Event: Nepal Earthquake
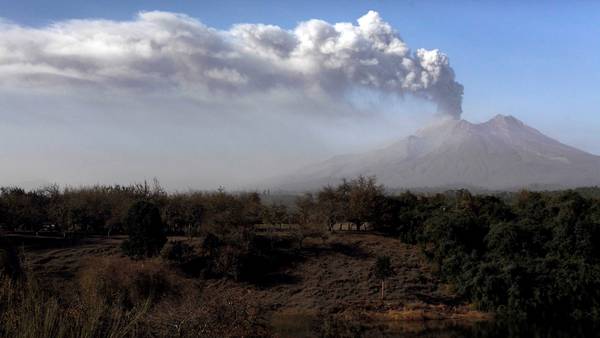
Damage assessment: no_damage